Briséïs

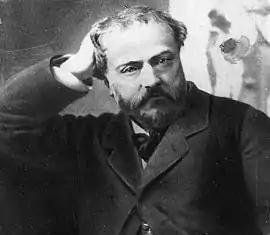

or ("Briséïs, or the Lovers of Corinth") is an operatic by Emmanuel Chabrier with libretto by Catulle Mendès and Ephraïm Mikaël after Goethe's .